Trubschachen

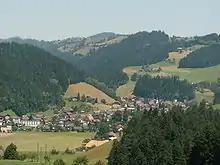
The village of Trubschachen

Trubschachen has an area of . As of 2012, a total of or 51.0% is used for agricultural purposes, while or 42.7% is forested. The rest of the municipality is or 4.9% is settled (buildings or roads), or 1.0% is either rivers or lakes and or 0.3% is unproductive land.